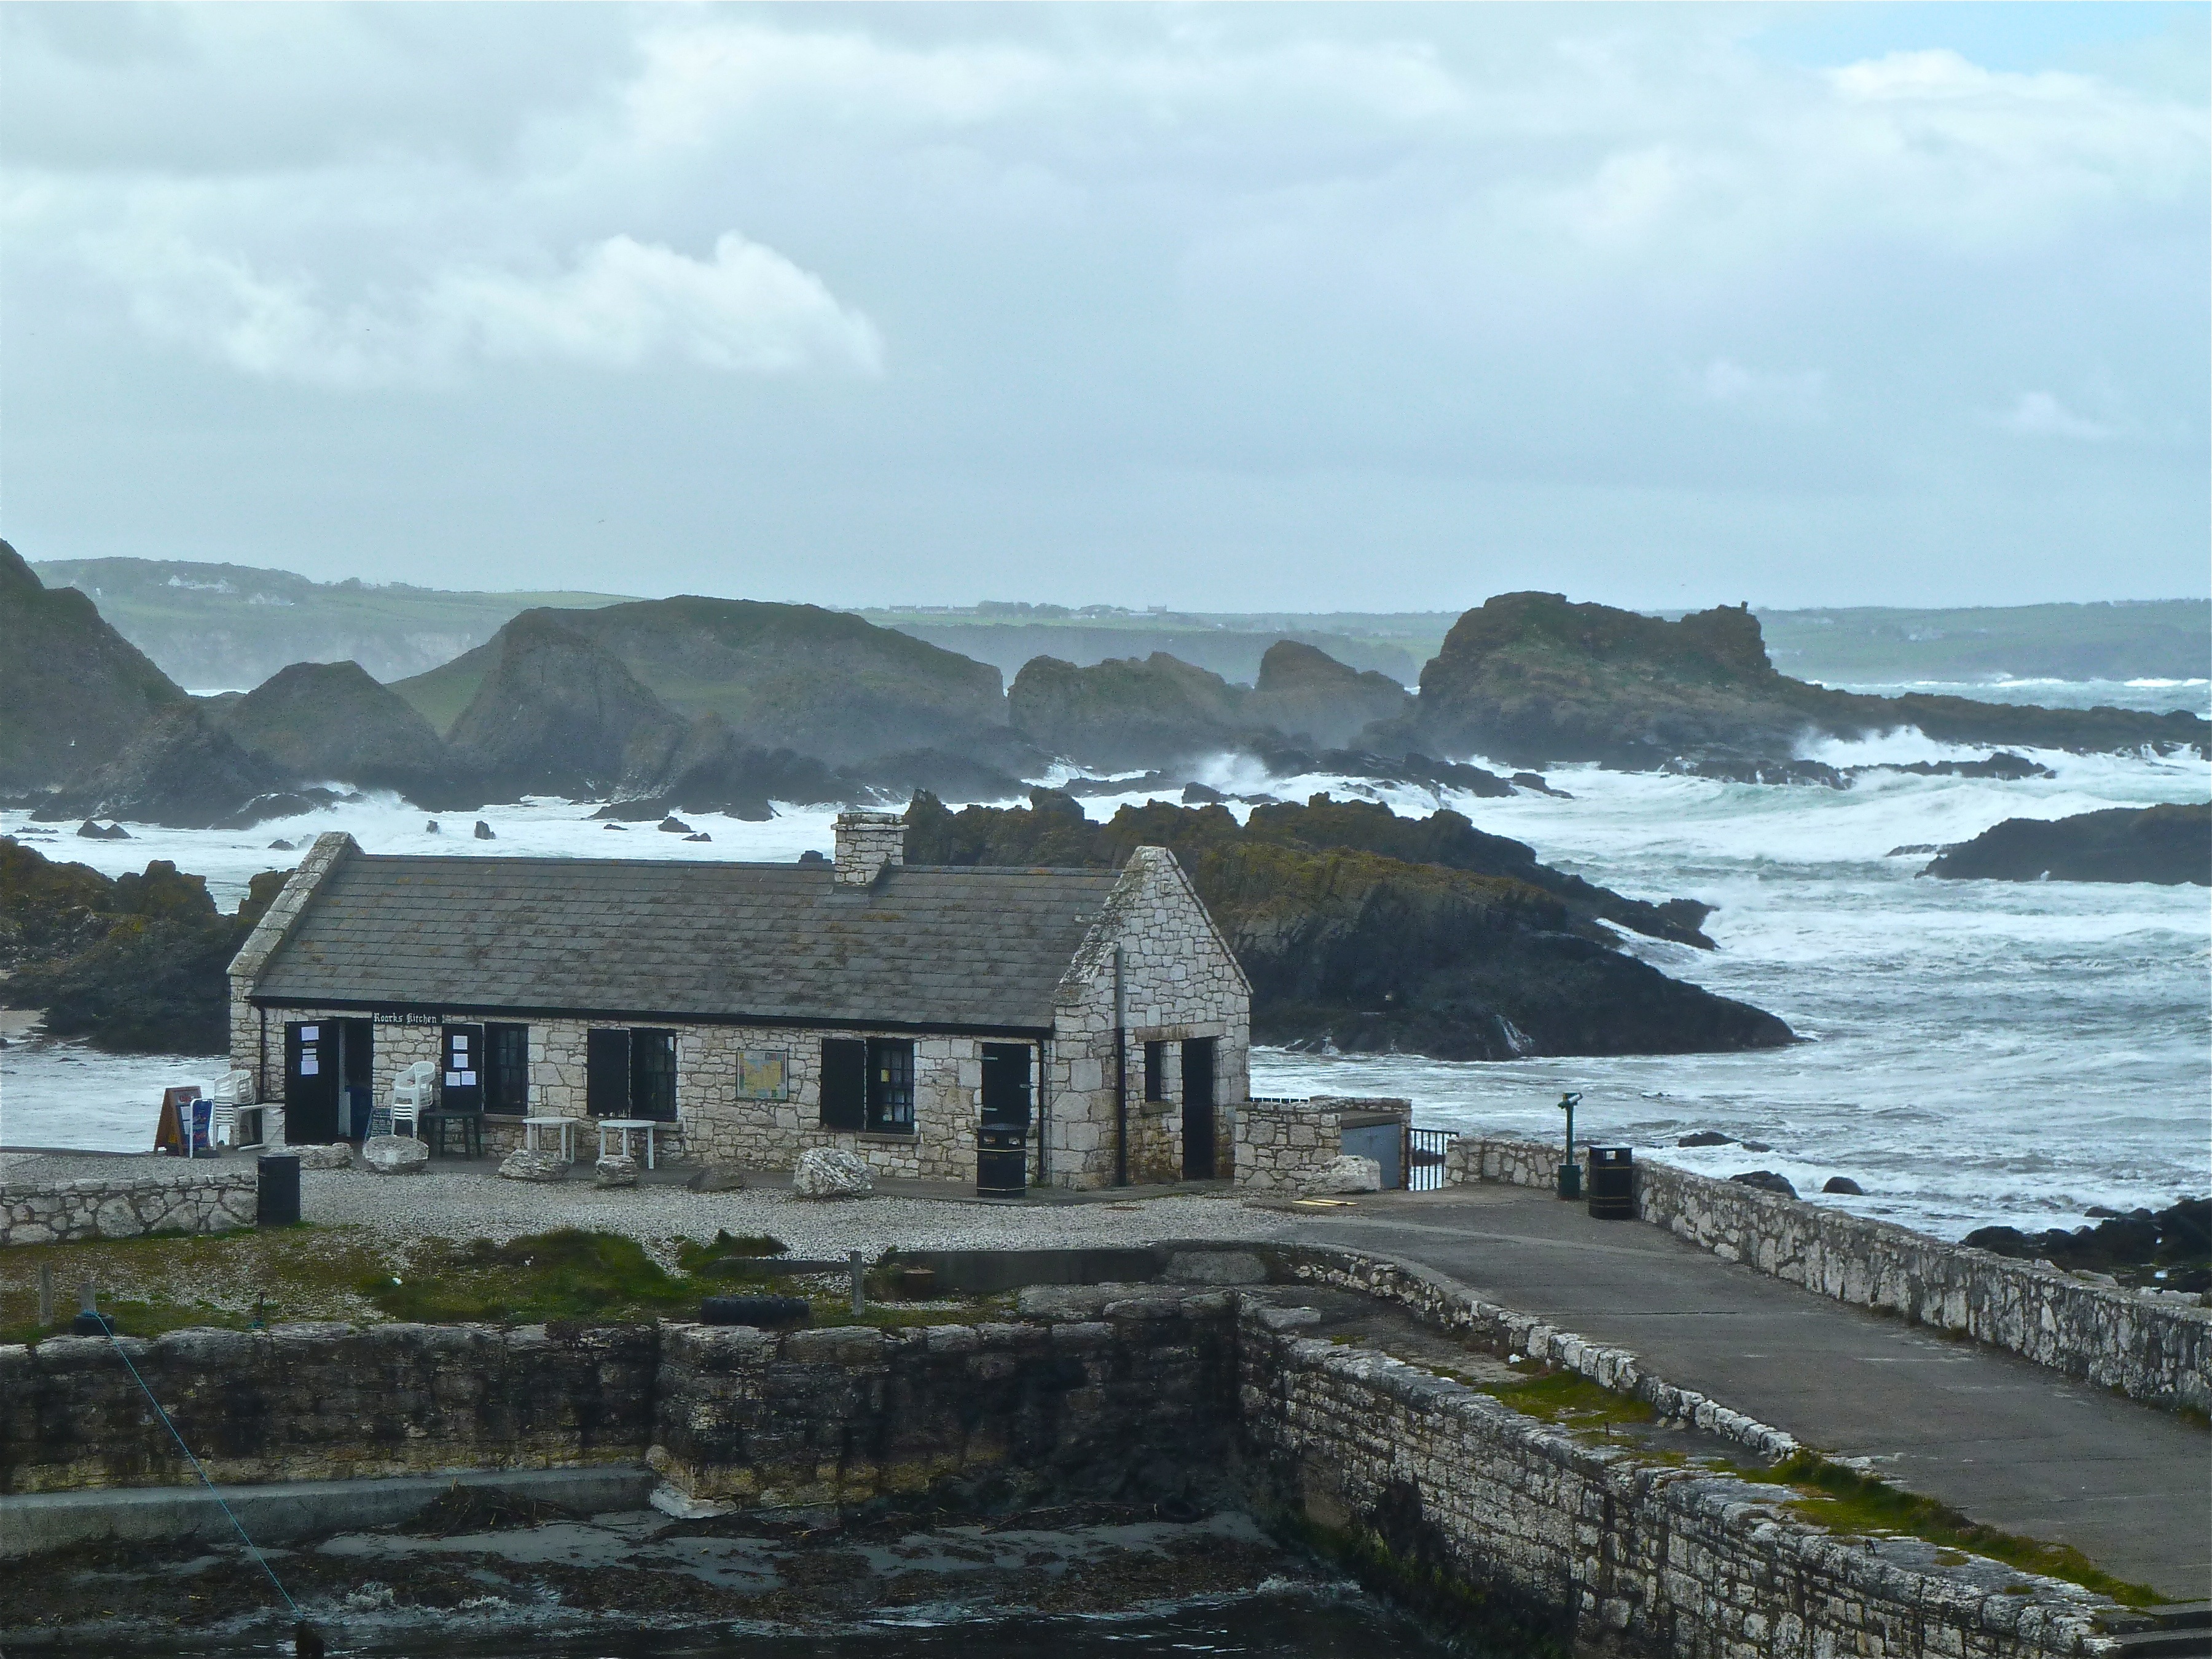
sea, coast, nature, rock, ocean, architecture, shore, building, stone, vacation, coastline, cliff, seaside, cove, tower, scenic, bay, terrain, rocks, outside, buildings, cape, force of nature